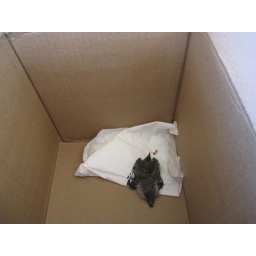
The baby bird that fell out of the tree in front of my building this morning.